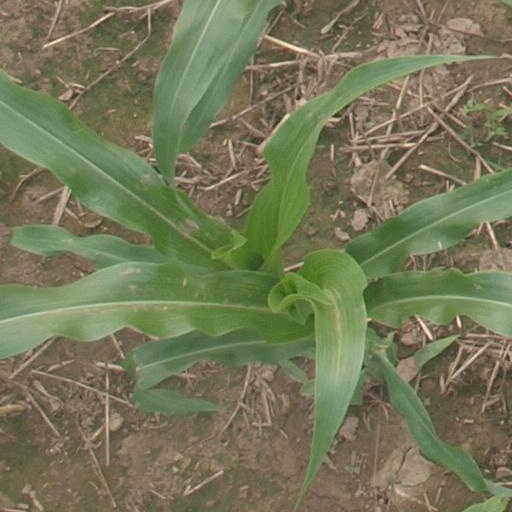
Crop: maize; corn